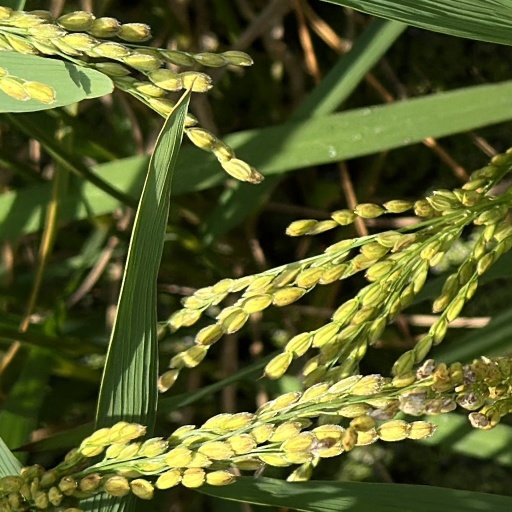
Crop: rice